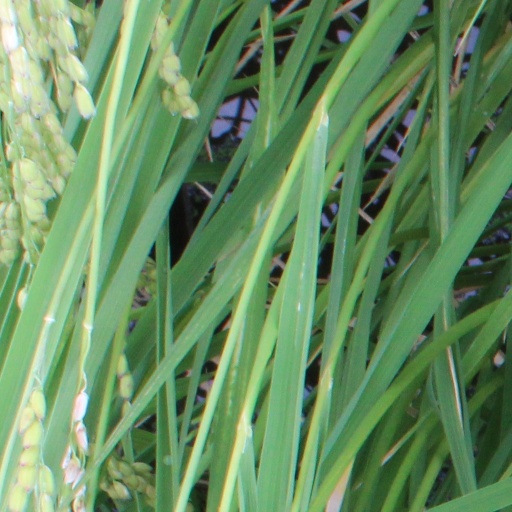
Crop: rice